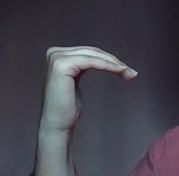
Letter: haa